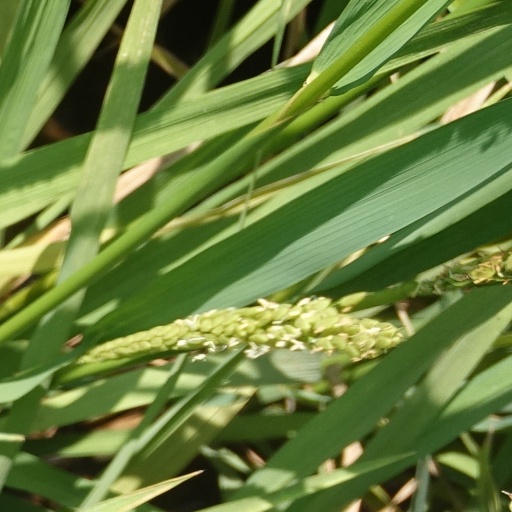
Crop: rice